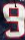
Number: 9